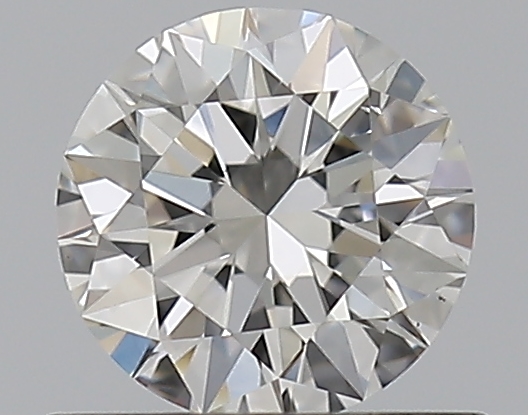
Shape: round
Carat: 0.5
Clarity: VS2
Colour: G
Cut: EX
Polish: EX
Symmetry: EX
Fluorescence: N
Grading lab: GIA
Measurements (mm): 5.13 x 5.17 x 3.14